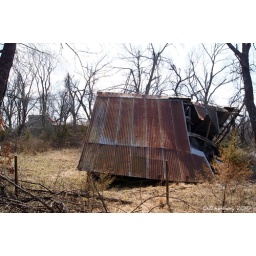
The barn was just below a small hill behind the house. You can see the house on the left here.